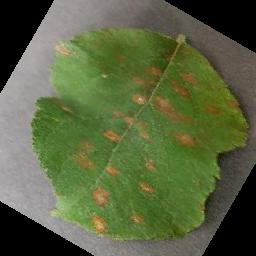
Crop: apple
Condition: cedar_rust